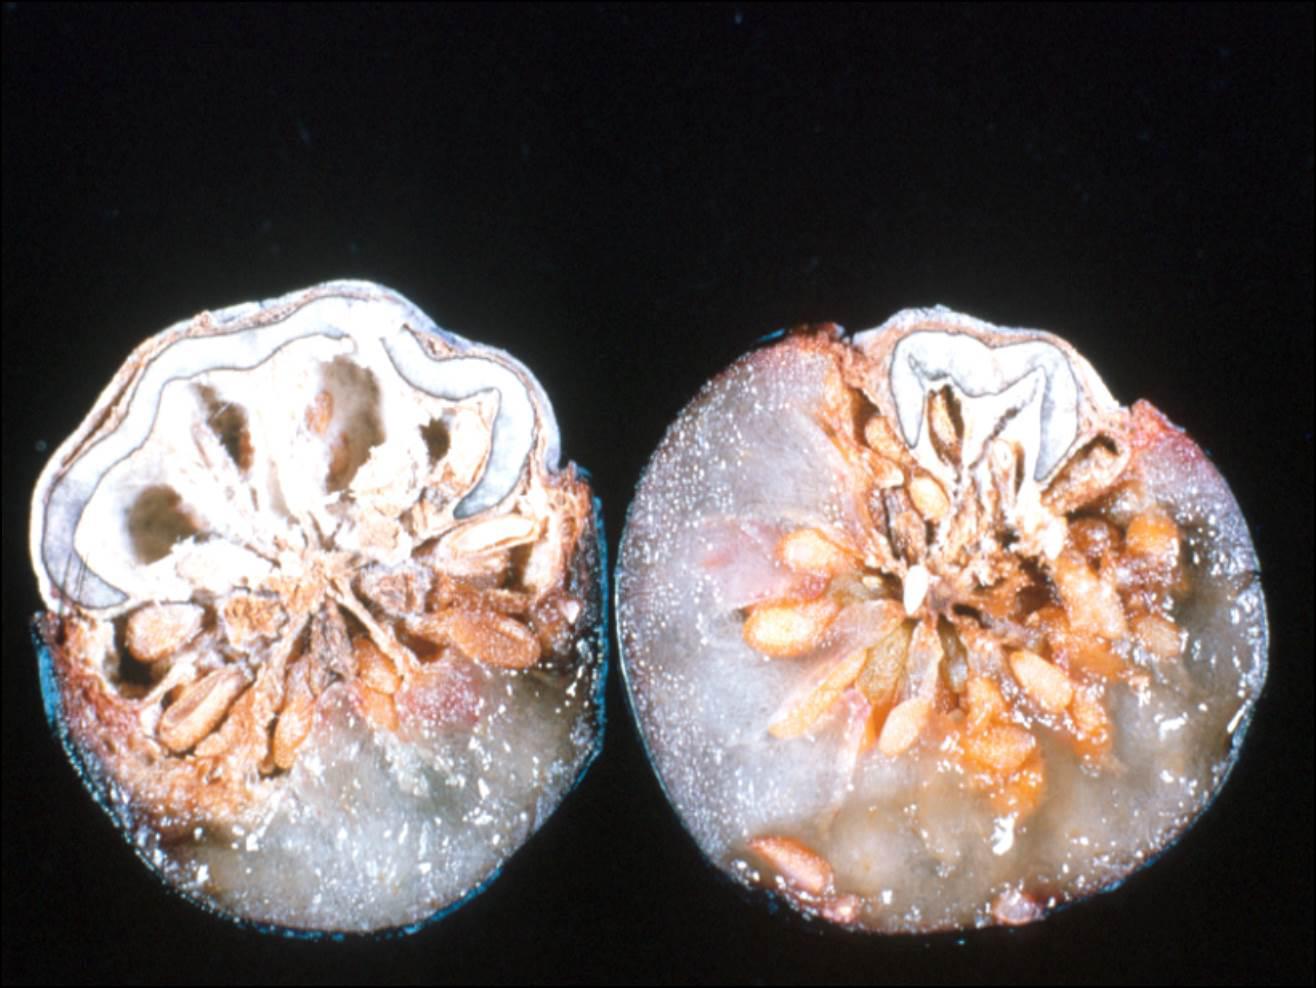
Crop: blueberry
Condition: mummy_berry